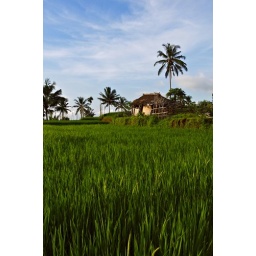
A padi field and farm house near Senaru, a village at the foot of Mount Rinjani.